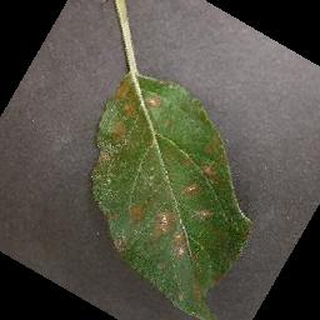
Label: apple_cedar_apple_rust